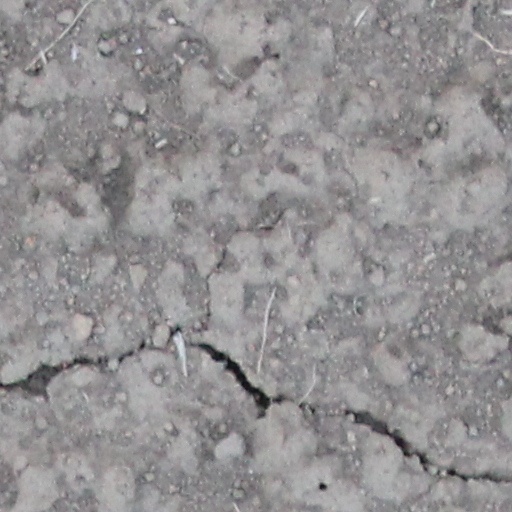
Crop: wheat